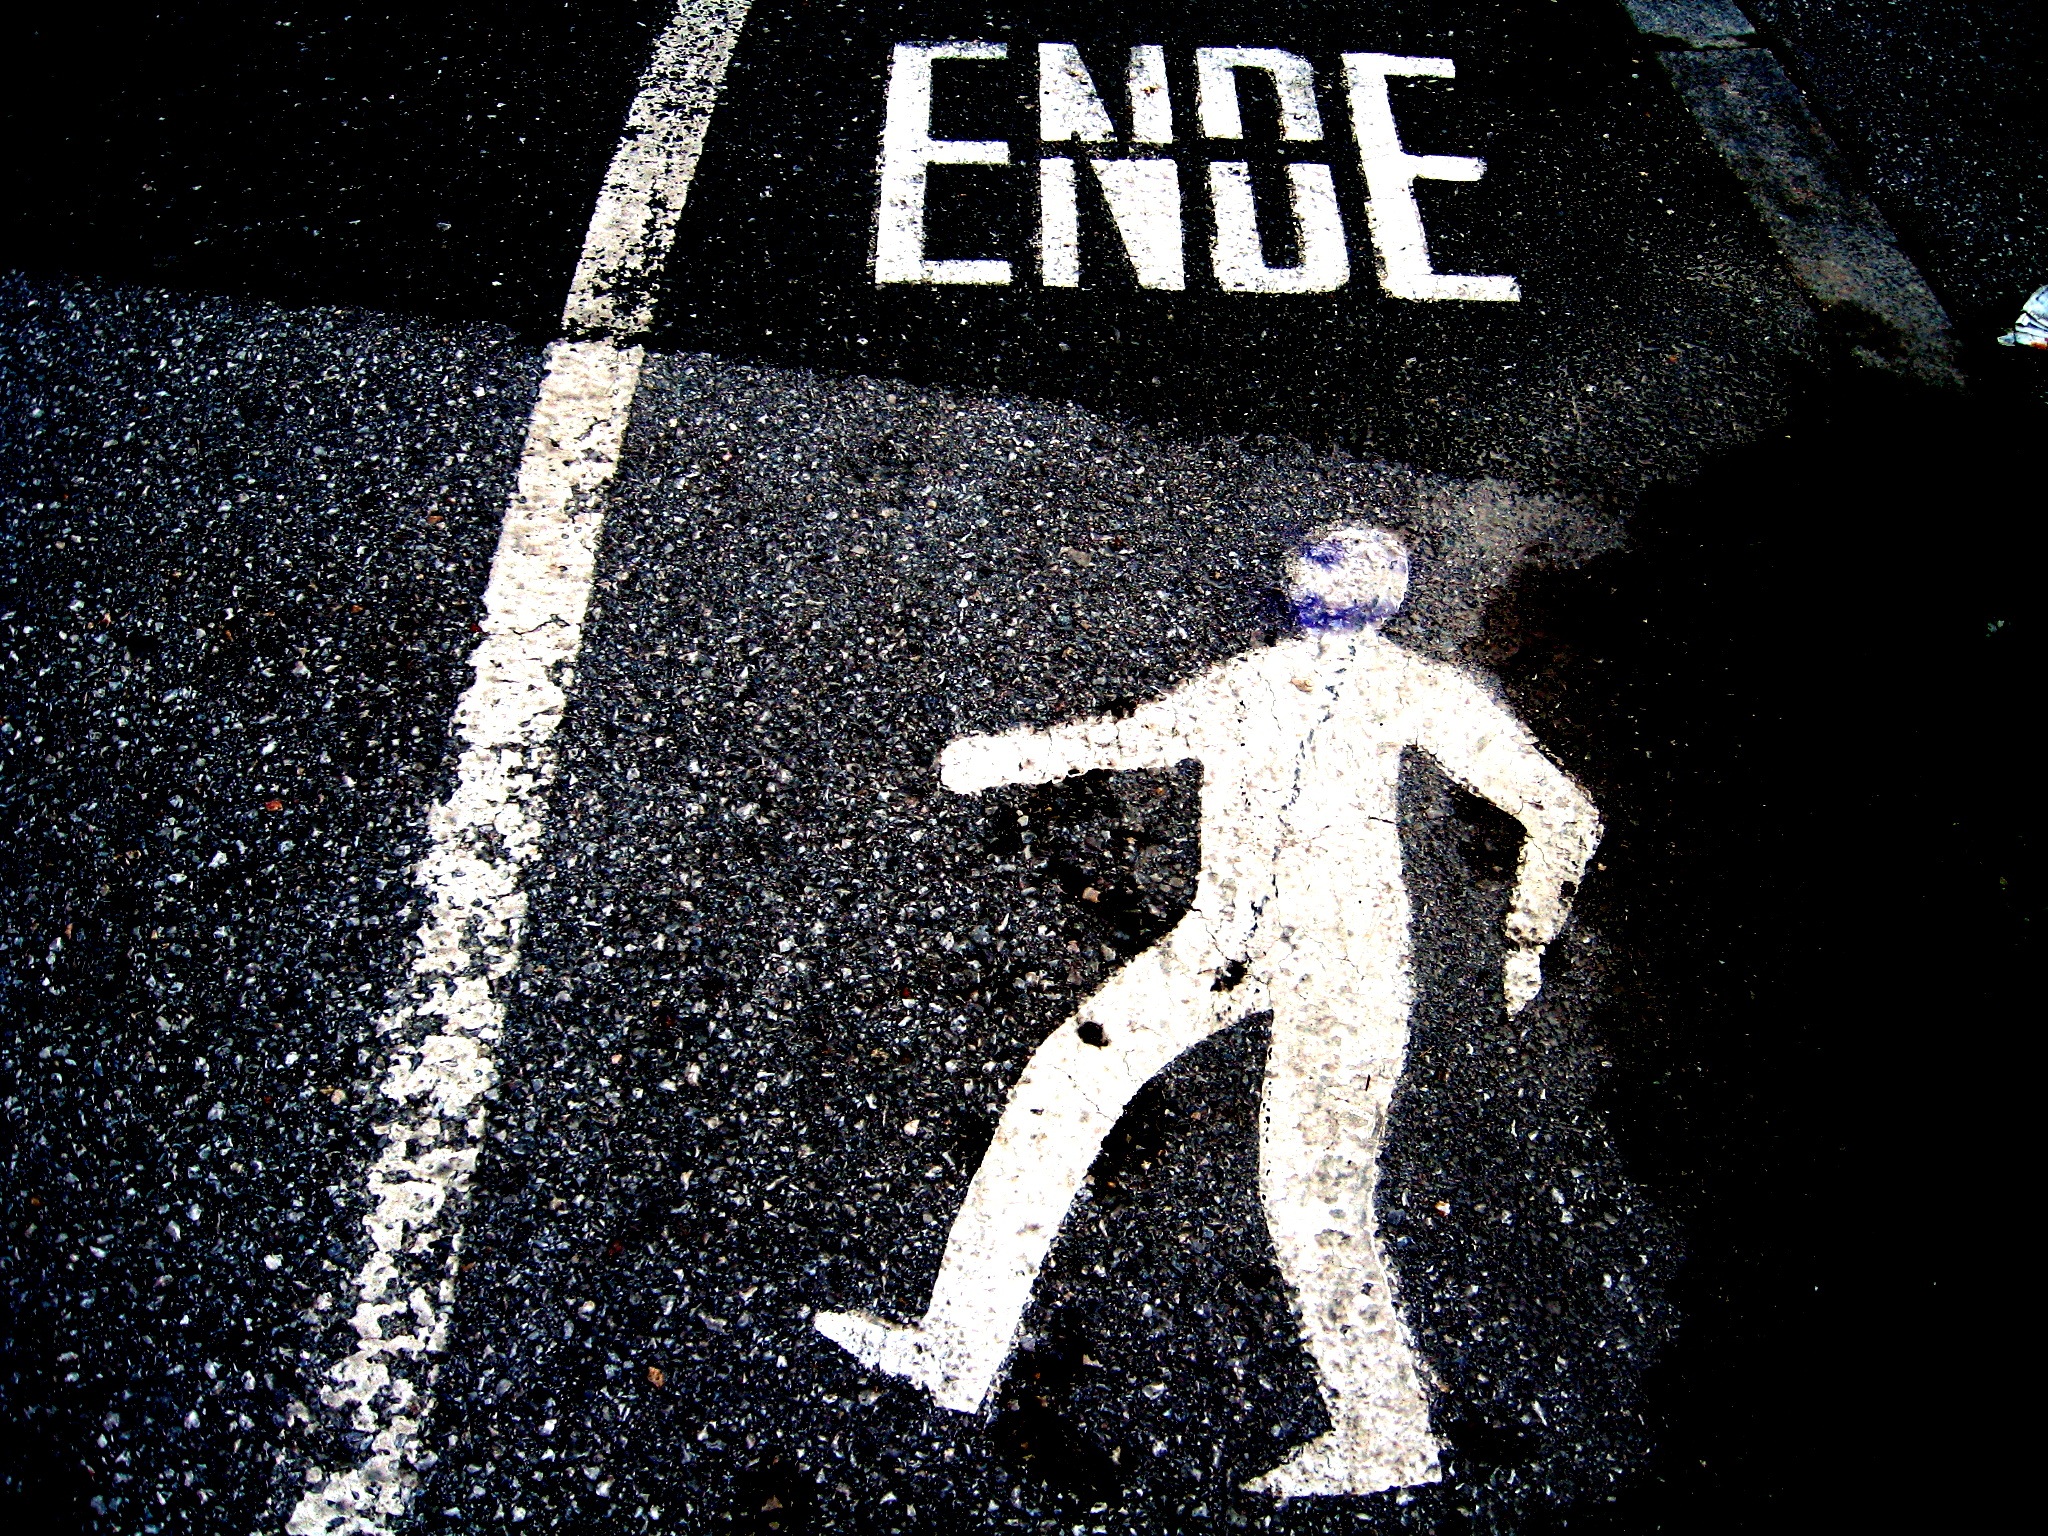
pedestrian, person, road, white, mark, image, body, end, road marking, album cover